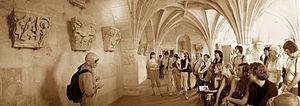
La cathédrale Saint-Lazare d'Autun est une cathédrale catholique située à Autun, dans le département français de Saône-et-Loire et la région Bourgogne-Franche-Comté.